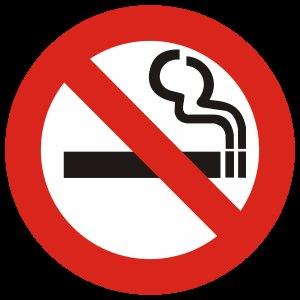
Une interdiction de fumer est un règlement intérieur ou une loi concernant le tabac qui en interdit son usage dans un lieu précis. Depuis le XXᵉ siècle, cette mesure d'interdiction, qui concerne le plus souvent des lieux publics, est édictée en raison des dangers de la fumée du tabac sur la santé des non fumeurs, victimes du tabagisme passif.